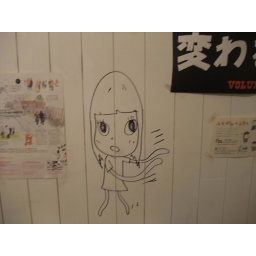
Nara Yoshitomo's drawings on the wall of the bathroom at a cafe in Awaza